Tahira: Echoes of the Astral Empire

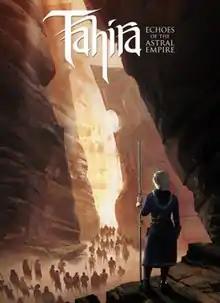

Tahira: Echoes of the Astral Empire is a tactical role-playing video game developed by Australian indie game developer Whale Hammer Games. First announced as a Microsoft Windows, OS X and Linux title in November 2014, the game has been in development since mid-2013 by a team of three developers. Between February and March 2015, a successful Kickstarter campaign was created to help fund development. The game was also chosen to receive additional support from the government funding agency Screen ACT.